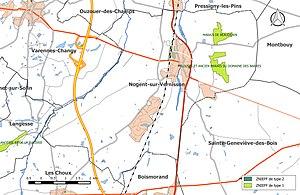
Carte des Zones naturelles d'intérêt écologique faunistique et Floristique (ZNIEFF) de la commune de fr:Nogent-sur-Vernisson.
Nogent-sur-Vernisson est une commune française située dans le département du Loiret en région Centre-Val de Loire.